Psalm 1

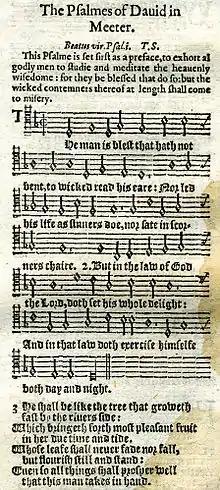
A metrical version of Psalm 1 from 1628. The melody begins on the tonic note of a natural minor scale.

In the Church of England's "Book of Common Prayer", Psalm 1 is appointed to be read on the morning of the first day of the month.